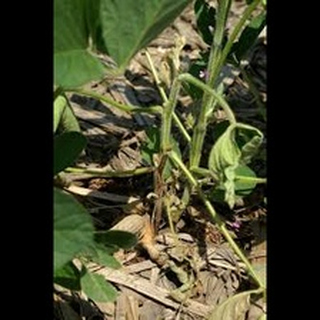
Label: wheat_common_root_rot